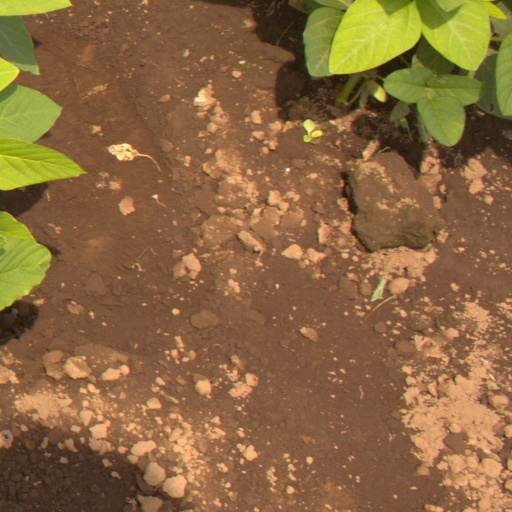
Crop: soybean